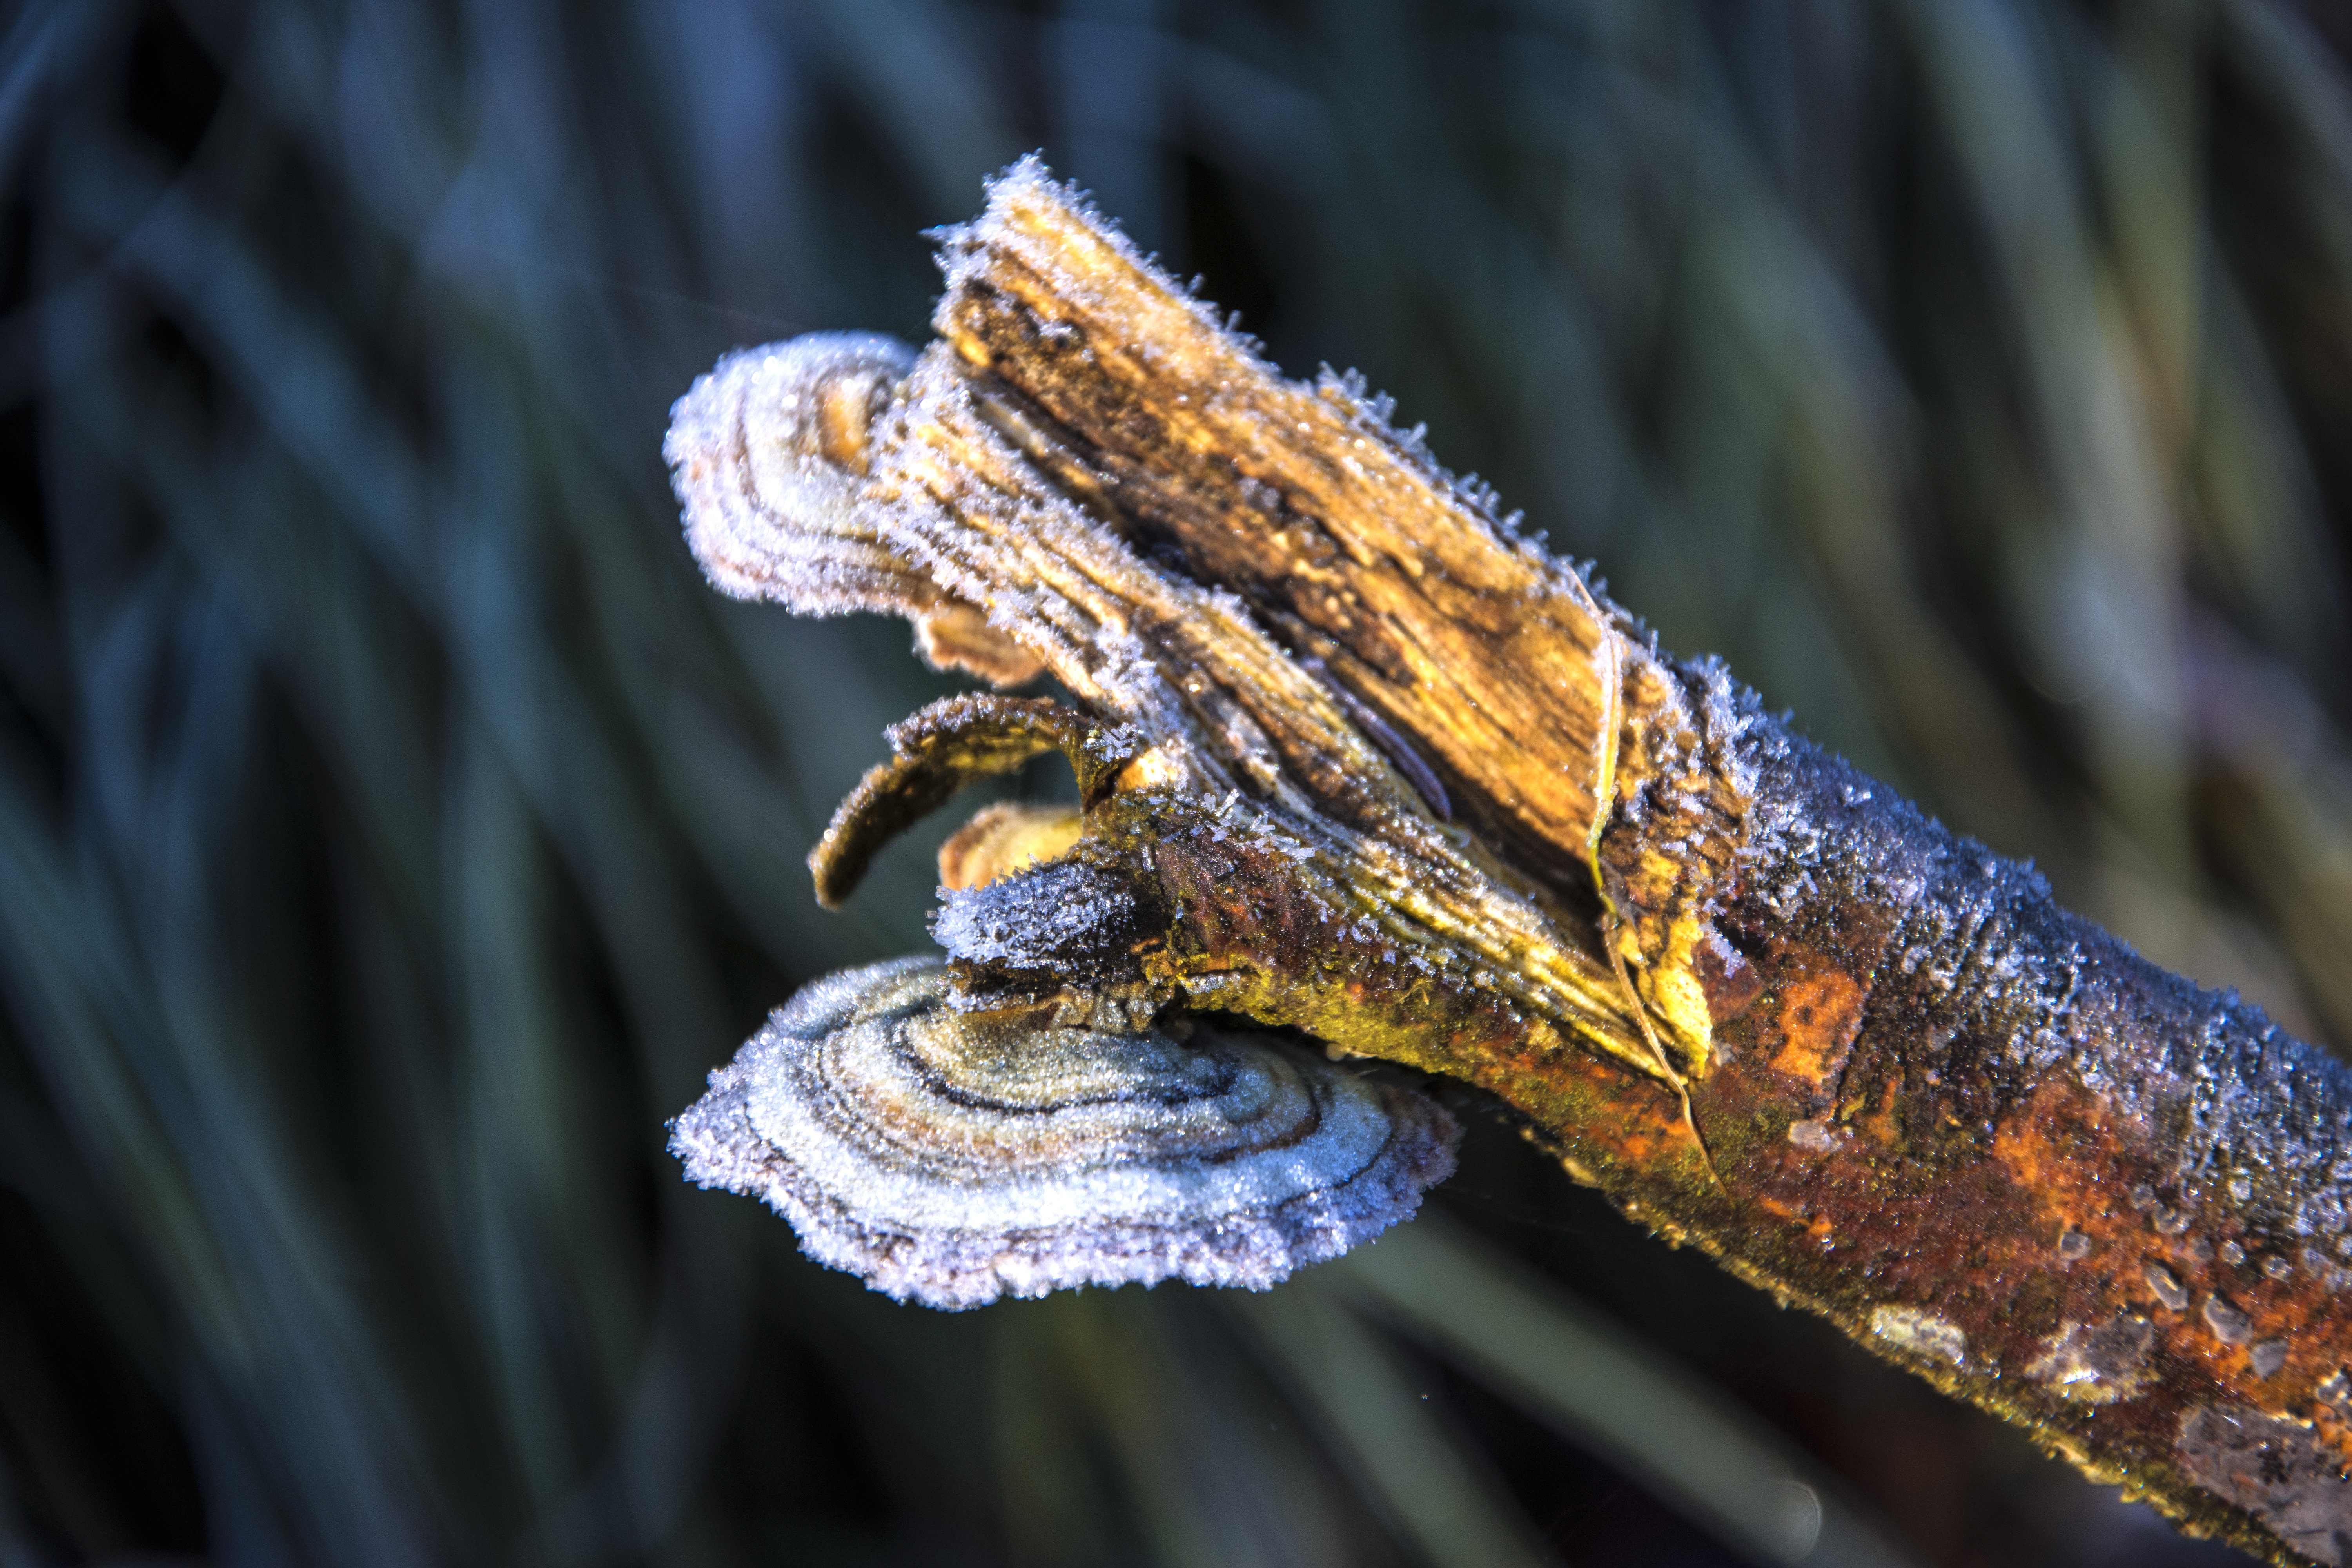
nature, branch, cold, winter, frost, frozen, twig, close up, mood, macro photography